Van Cortlandt Village

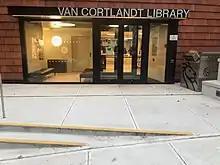
Van Cortlandt Library

The New York Public Library (NYPL) operates the Van Cortlandt branch at 3882 Cannon Place. The two-story, branch opened in 2019, replacing a smaller one-story branch a few blocks away, which opened in 1969 and consisted of a single room.